Jérica

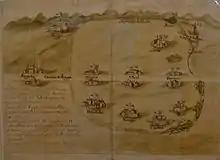
Map Jerica general term, which appear drawn all populations and the road of Aragon (1717).

The first evidence of human settlement is from the Neolithic period, from human remains found in the "Herreros" Cave (Cave of the Blacksmiths). Several settlements from the Iberian period exist within the castle grounds.